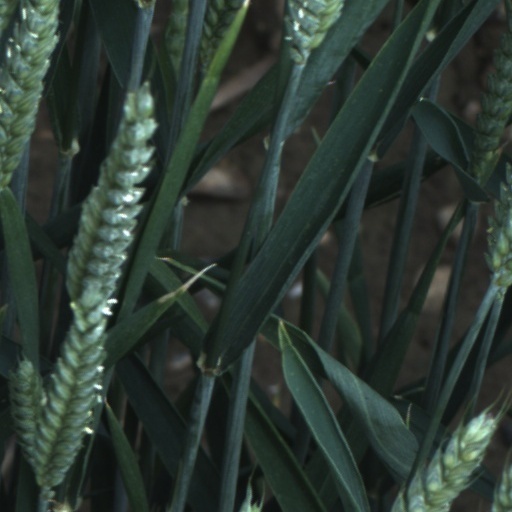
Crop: wheat